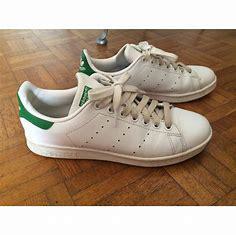
Brand: adidas
Model: originals Adidas Originals Stan Smith